Georges Paul François Laurent Laugée

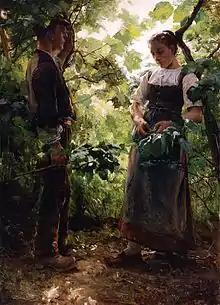
"Au printemps de la vie" ("In the Springtime of Life"): Paris Salon painting of 1891. (Private collection, France)

The Paris Salon was the place where every aspiring artist would seek to begin his career. During the 19th century it was probably the greatest art venue in the world. It was a juried show, so having one's paintings exhibited was a sort of guarantee of quality for prospective buyers. Medals were awarded for what the jury deemed outstanding work. Laugée made his debut at the Paris Salon of 1877 with painting 1226, "Le repas de moissonneurs" ("The Meal of the Harvesters"). He exhibited there on a regular basis, and in 1881 received bronze medals for his paintings "En Octobre" ("In October") and "Pauvre aveugle" ("Poor Beggar Woman"). In 1878 Laugée's Salon painting "En Octobre" was exhibited in Vienna, which established his reputation in other European countries. He received another bronze medal in 1889.